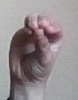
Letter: ha